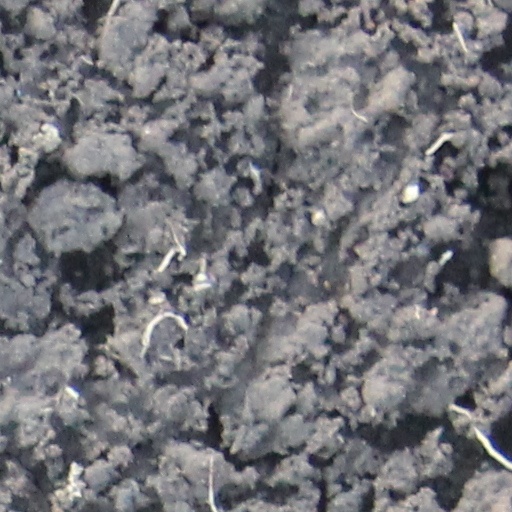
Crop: wheat